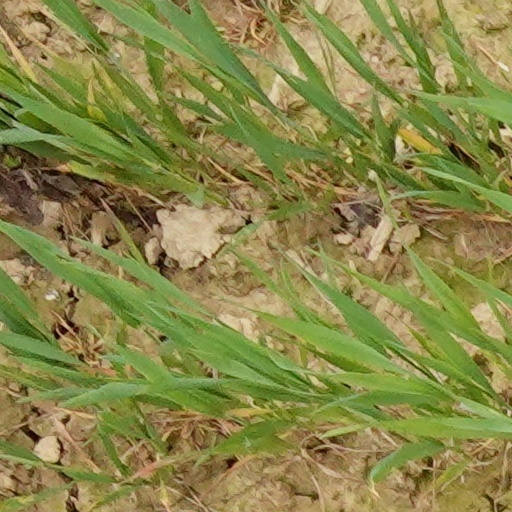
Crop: wheat